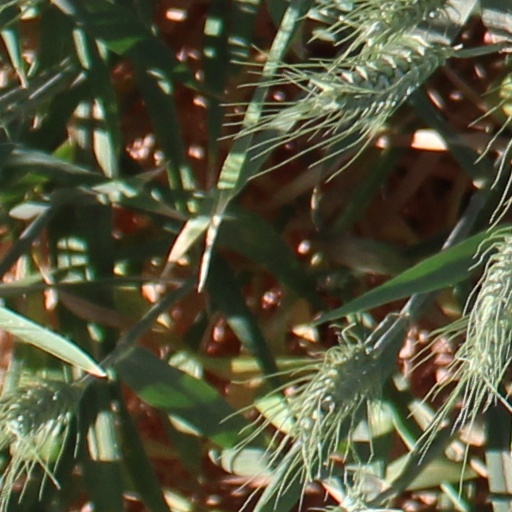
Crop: wheat